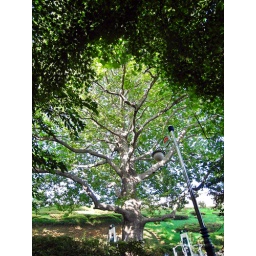
in the green field